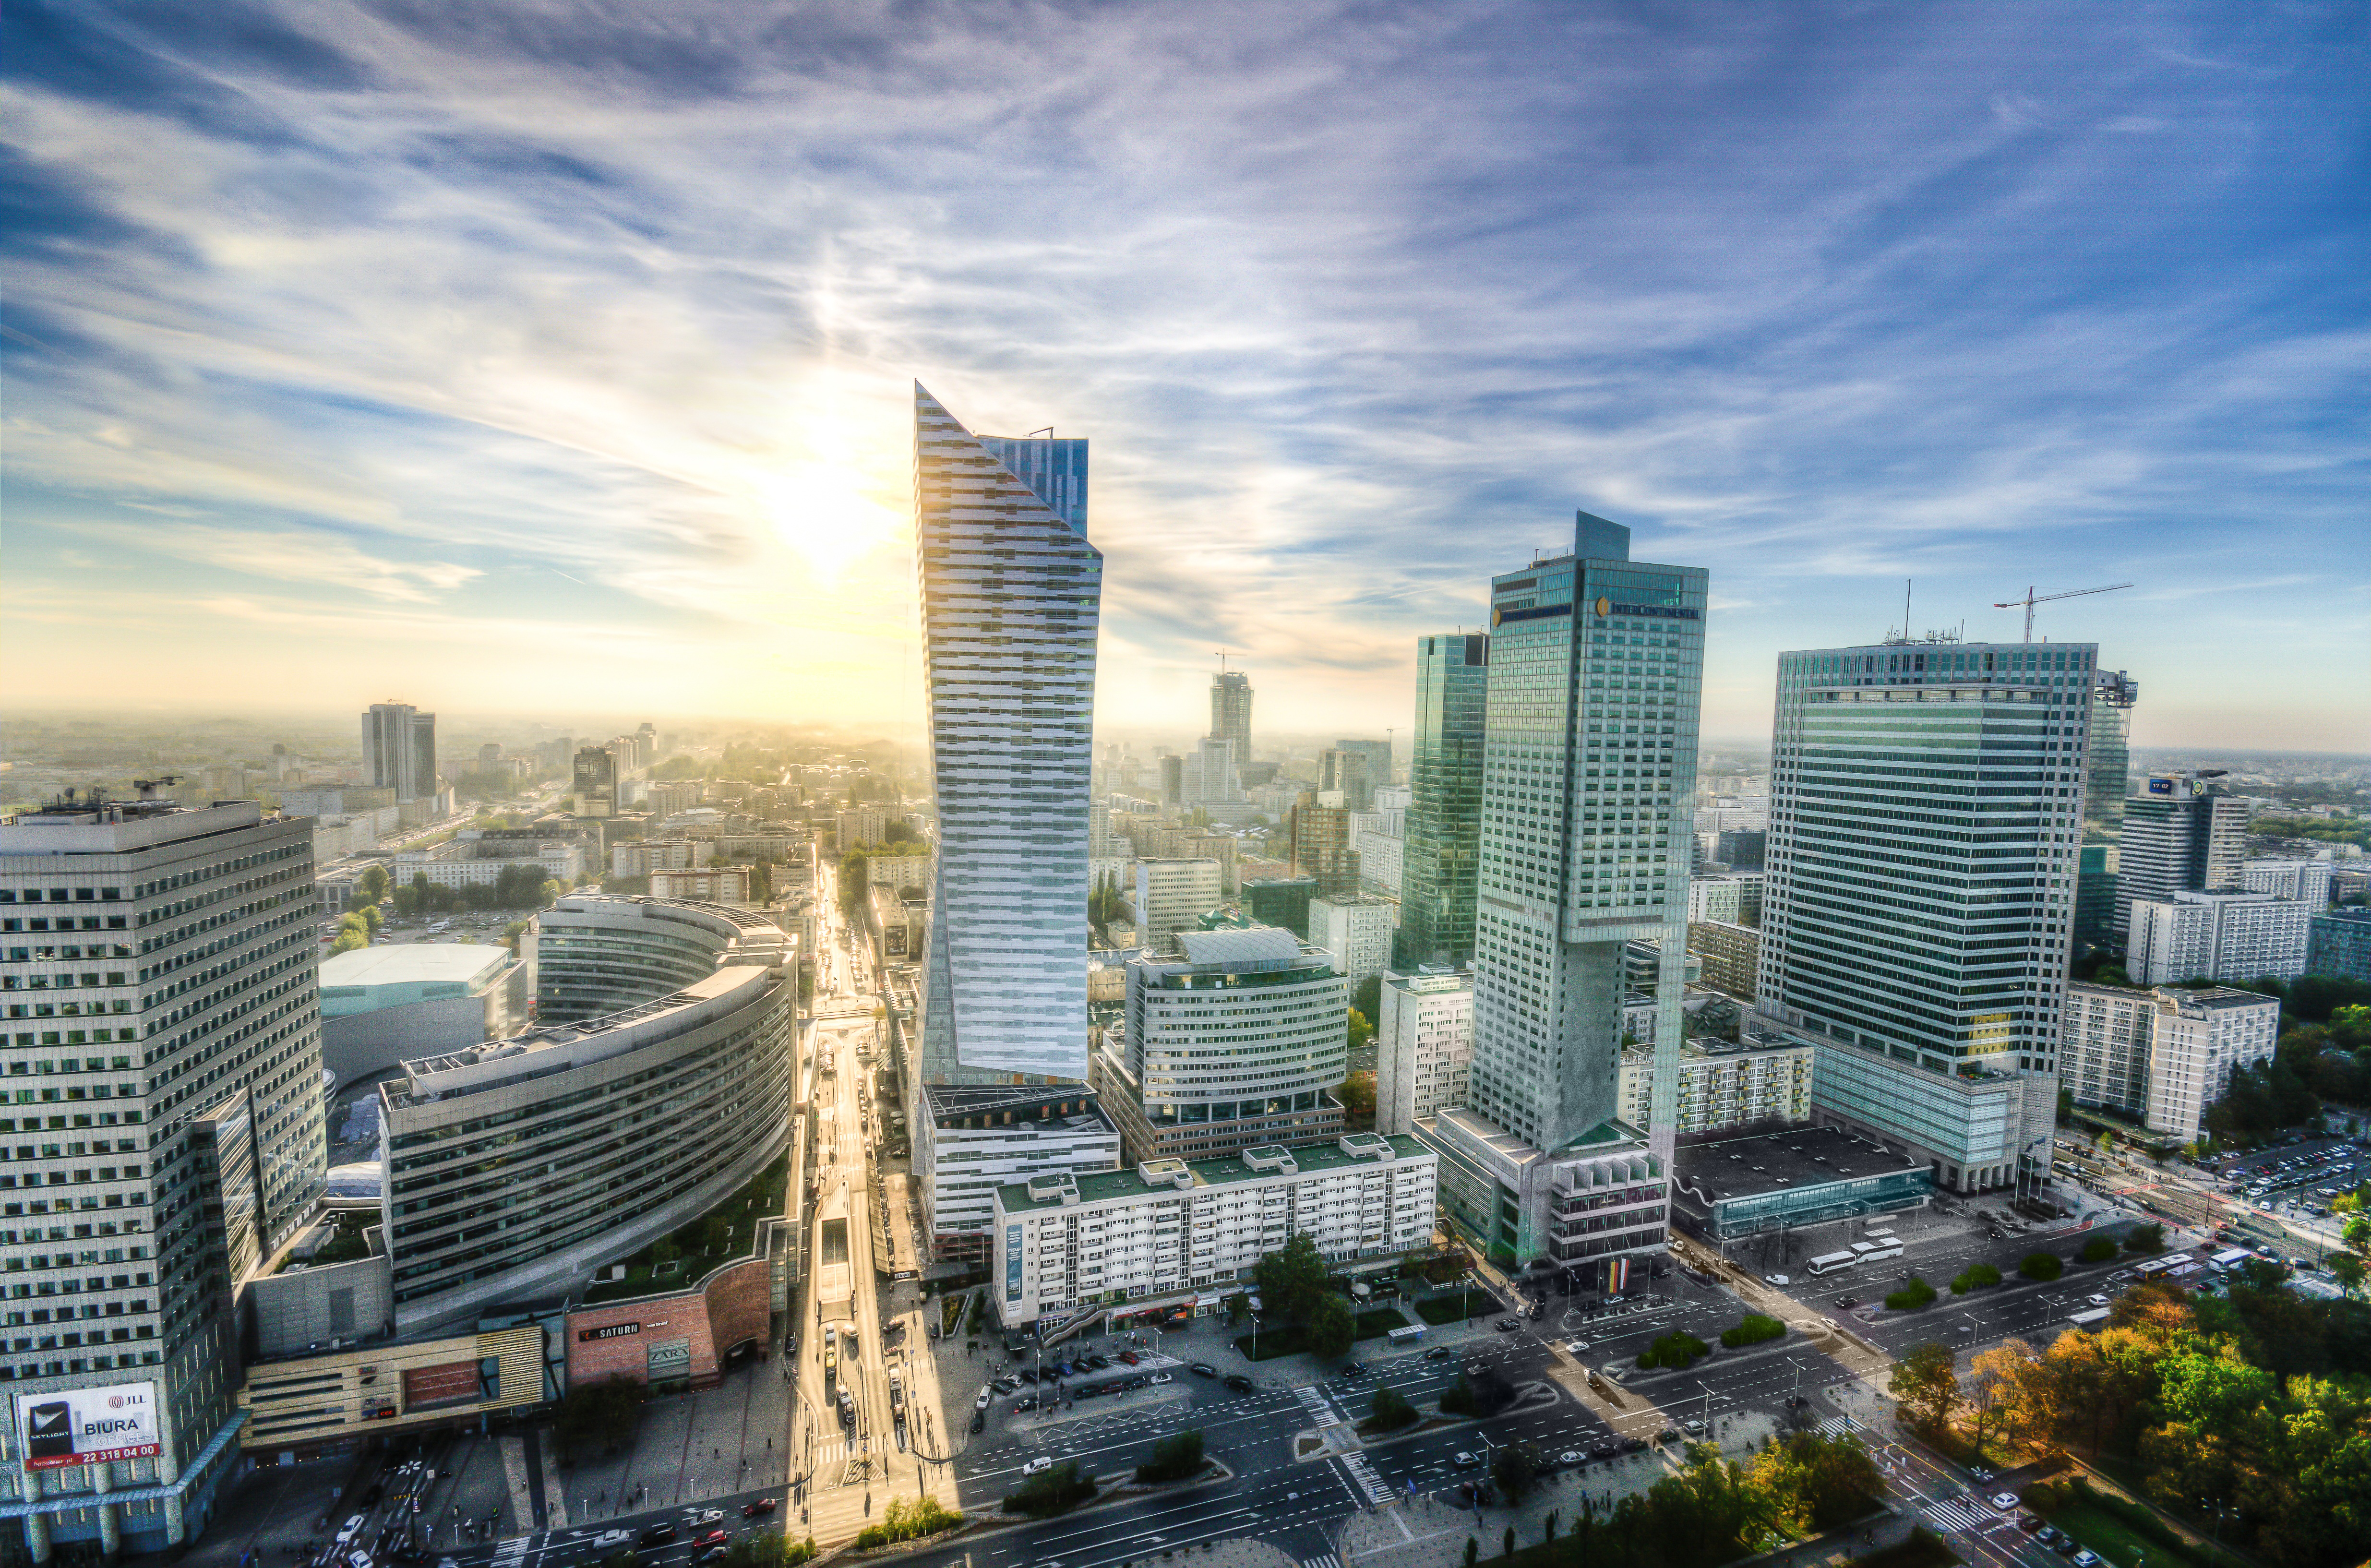
horizon, architecture, sky, skyline, town, building, city, skyscraper, urban, cityscape, panorama, downtown, travel, dusk, europe, tower, landmark, tower block, capital, poland, center, polish, warsaw, warszawa, metropolis, condominium, neighbourhood, urban area, residential area, human settlement, metropolitan area